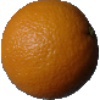
Label: orange